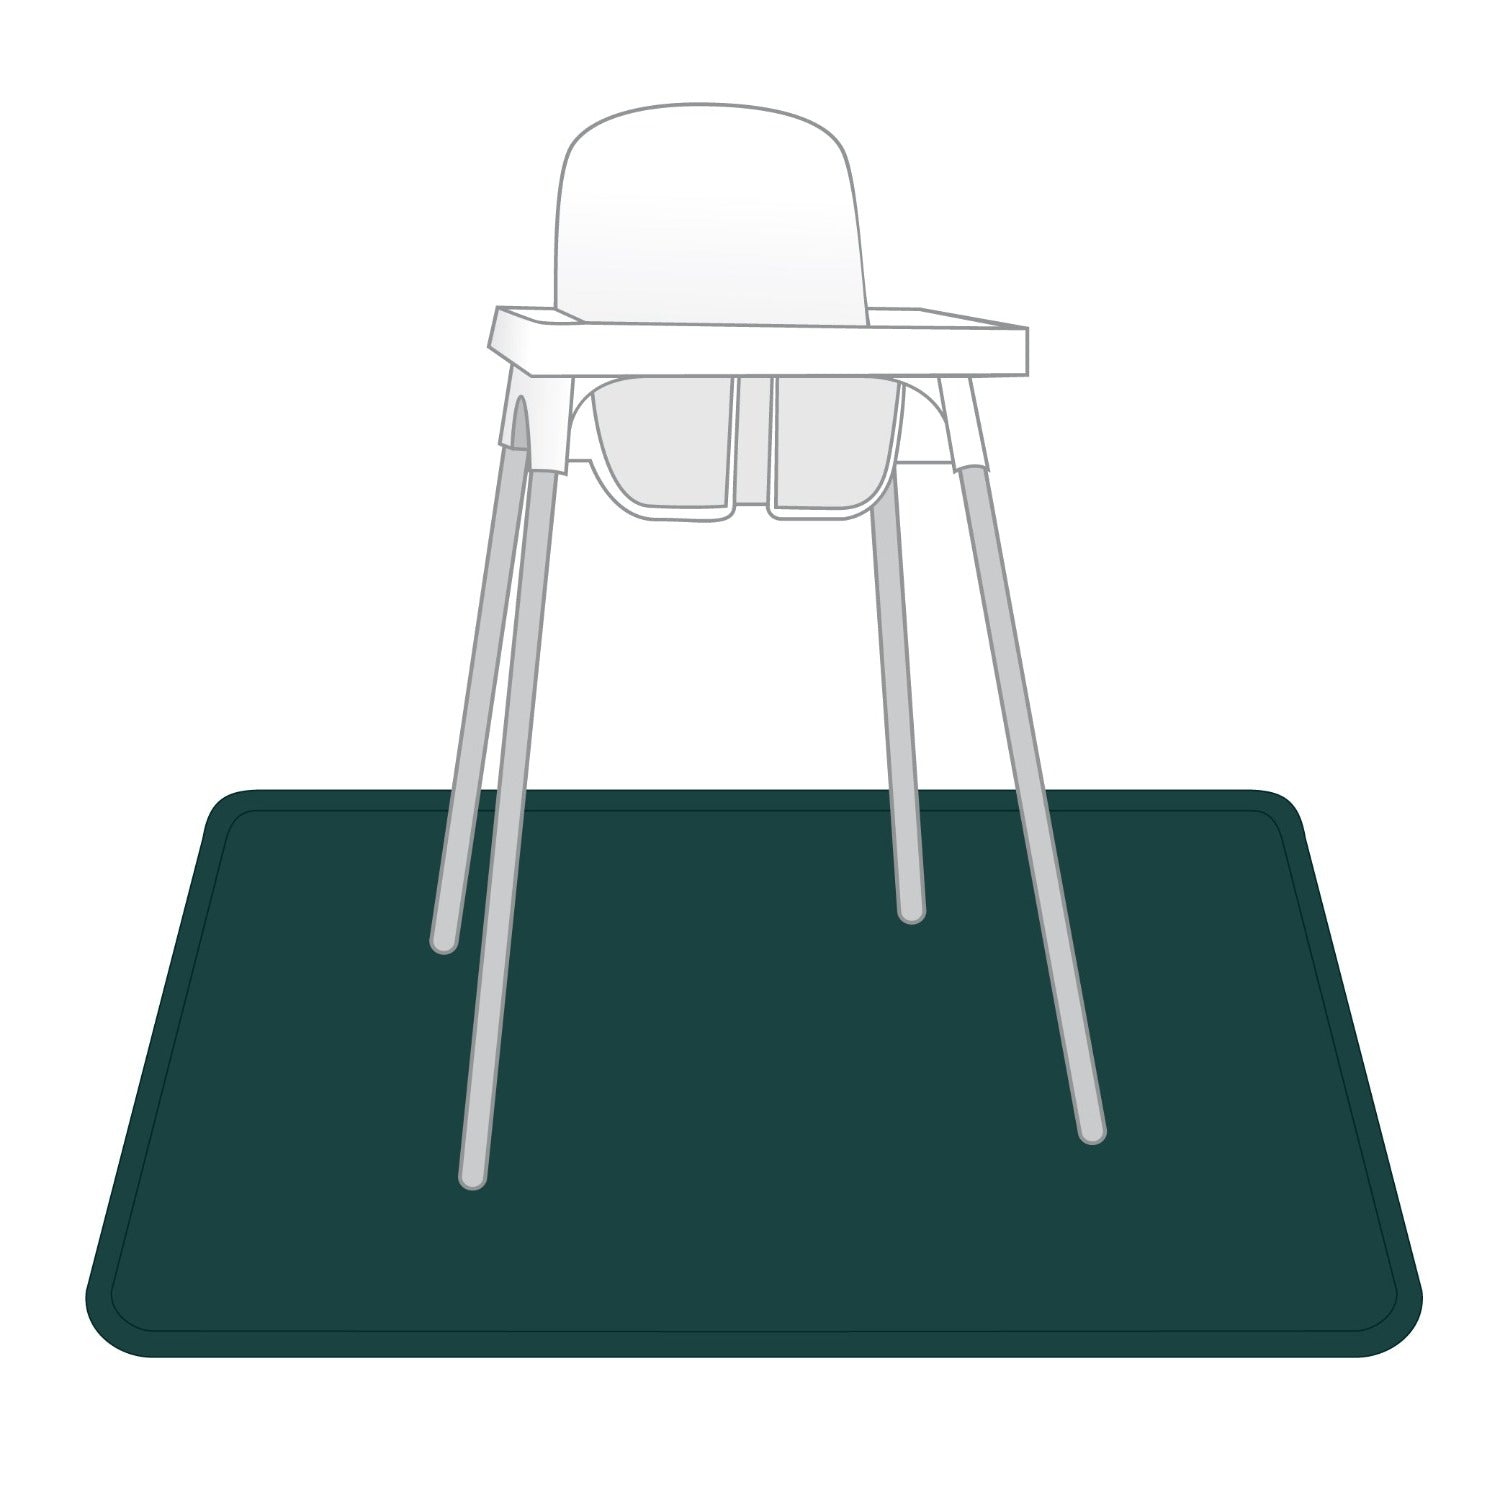
Solid Pine Minimalist Splash Mat - A Waterproof Catch-All for Highchair Spills and More!
This lightweight, waterproof mat is 45" in diameter and is designed to catch spills and splashes. Ideal for: - Under the high chair - Indoor/Outdoor Picnics - Potty Training/Waterproof nap pad - Crafts and sensory play - Under OR on top of tables for crafts and activities BapronBaby's unique waterproof fabric is stain resistant, and machine washable. Three cheers for no more scraping dried juice spots off the tile and scrubbing oatmeal out of the carpet! This mat weighs less than 8oz. and folds up to the size of a small book for easy transport. Details: Splash Mat dimensions: 45" x 45" with rounded edges
Brand: BapronBaby
Category: Baby & Toddler > Baby Transport Accessories > Baby Carrier Accessories > Baby Carrier Storage Bags